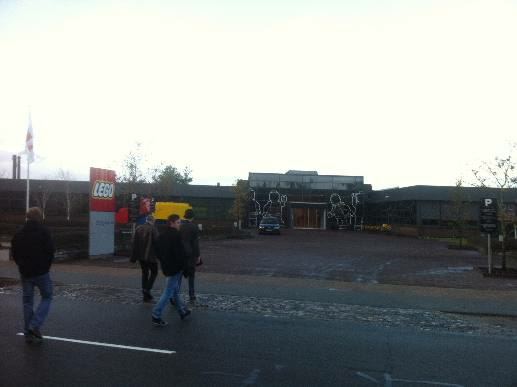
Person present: Yes